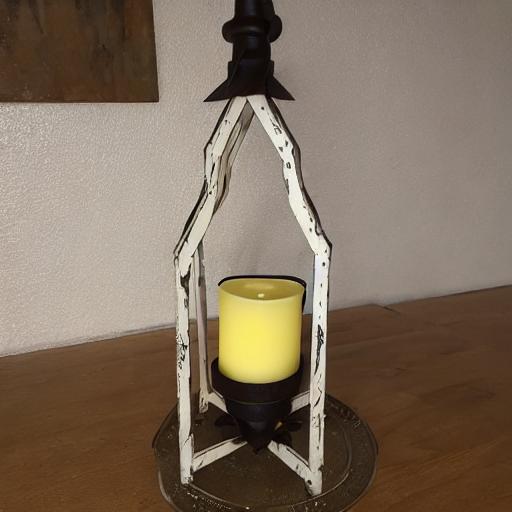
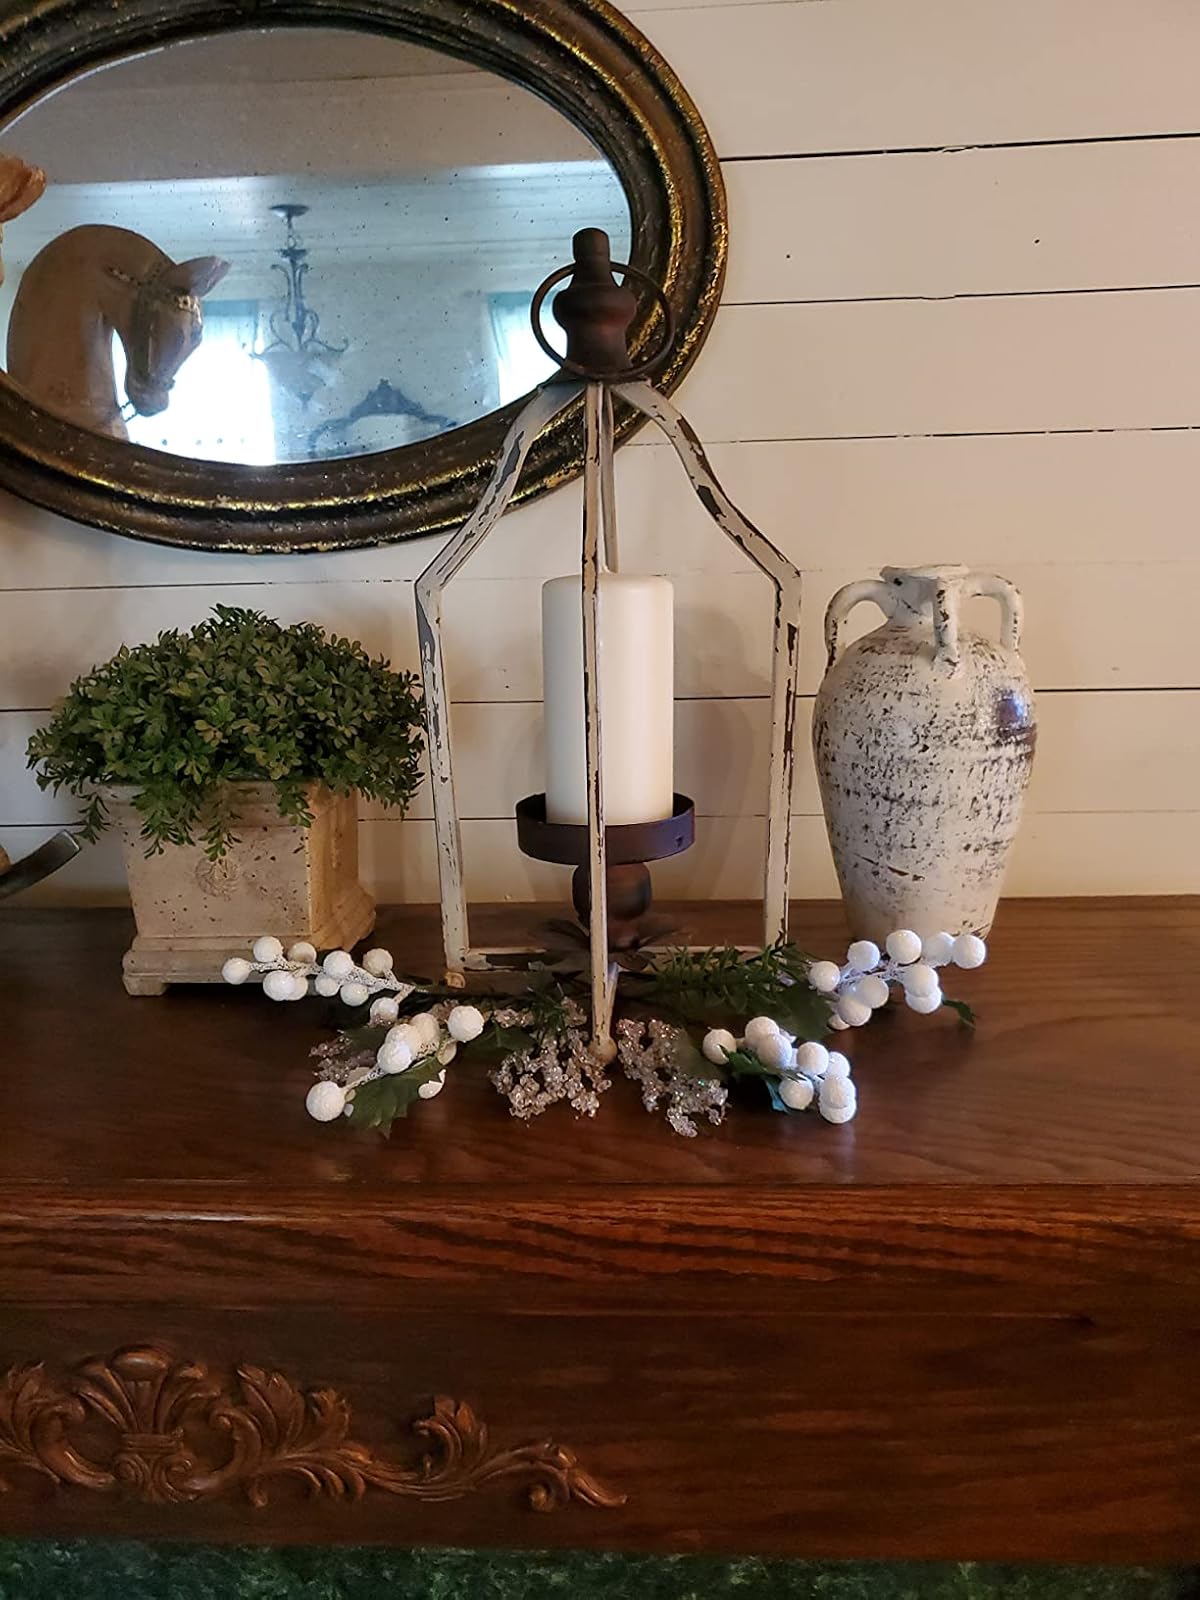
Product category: lantern
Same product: no